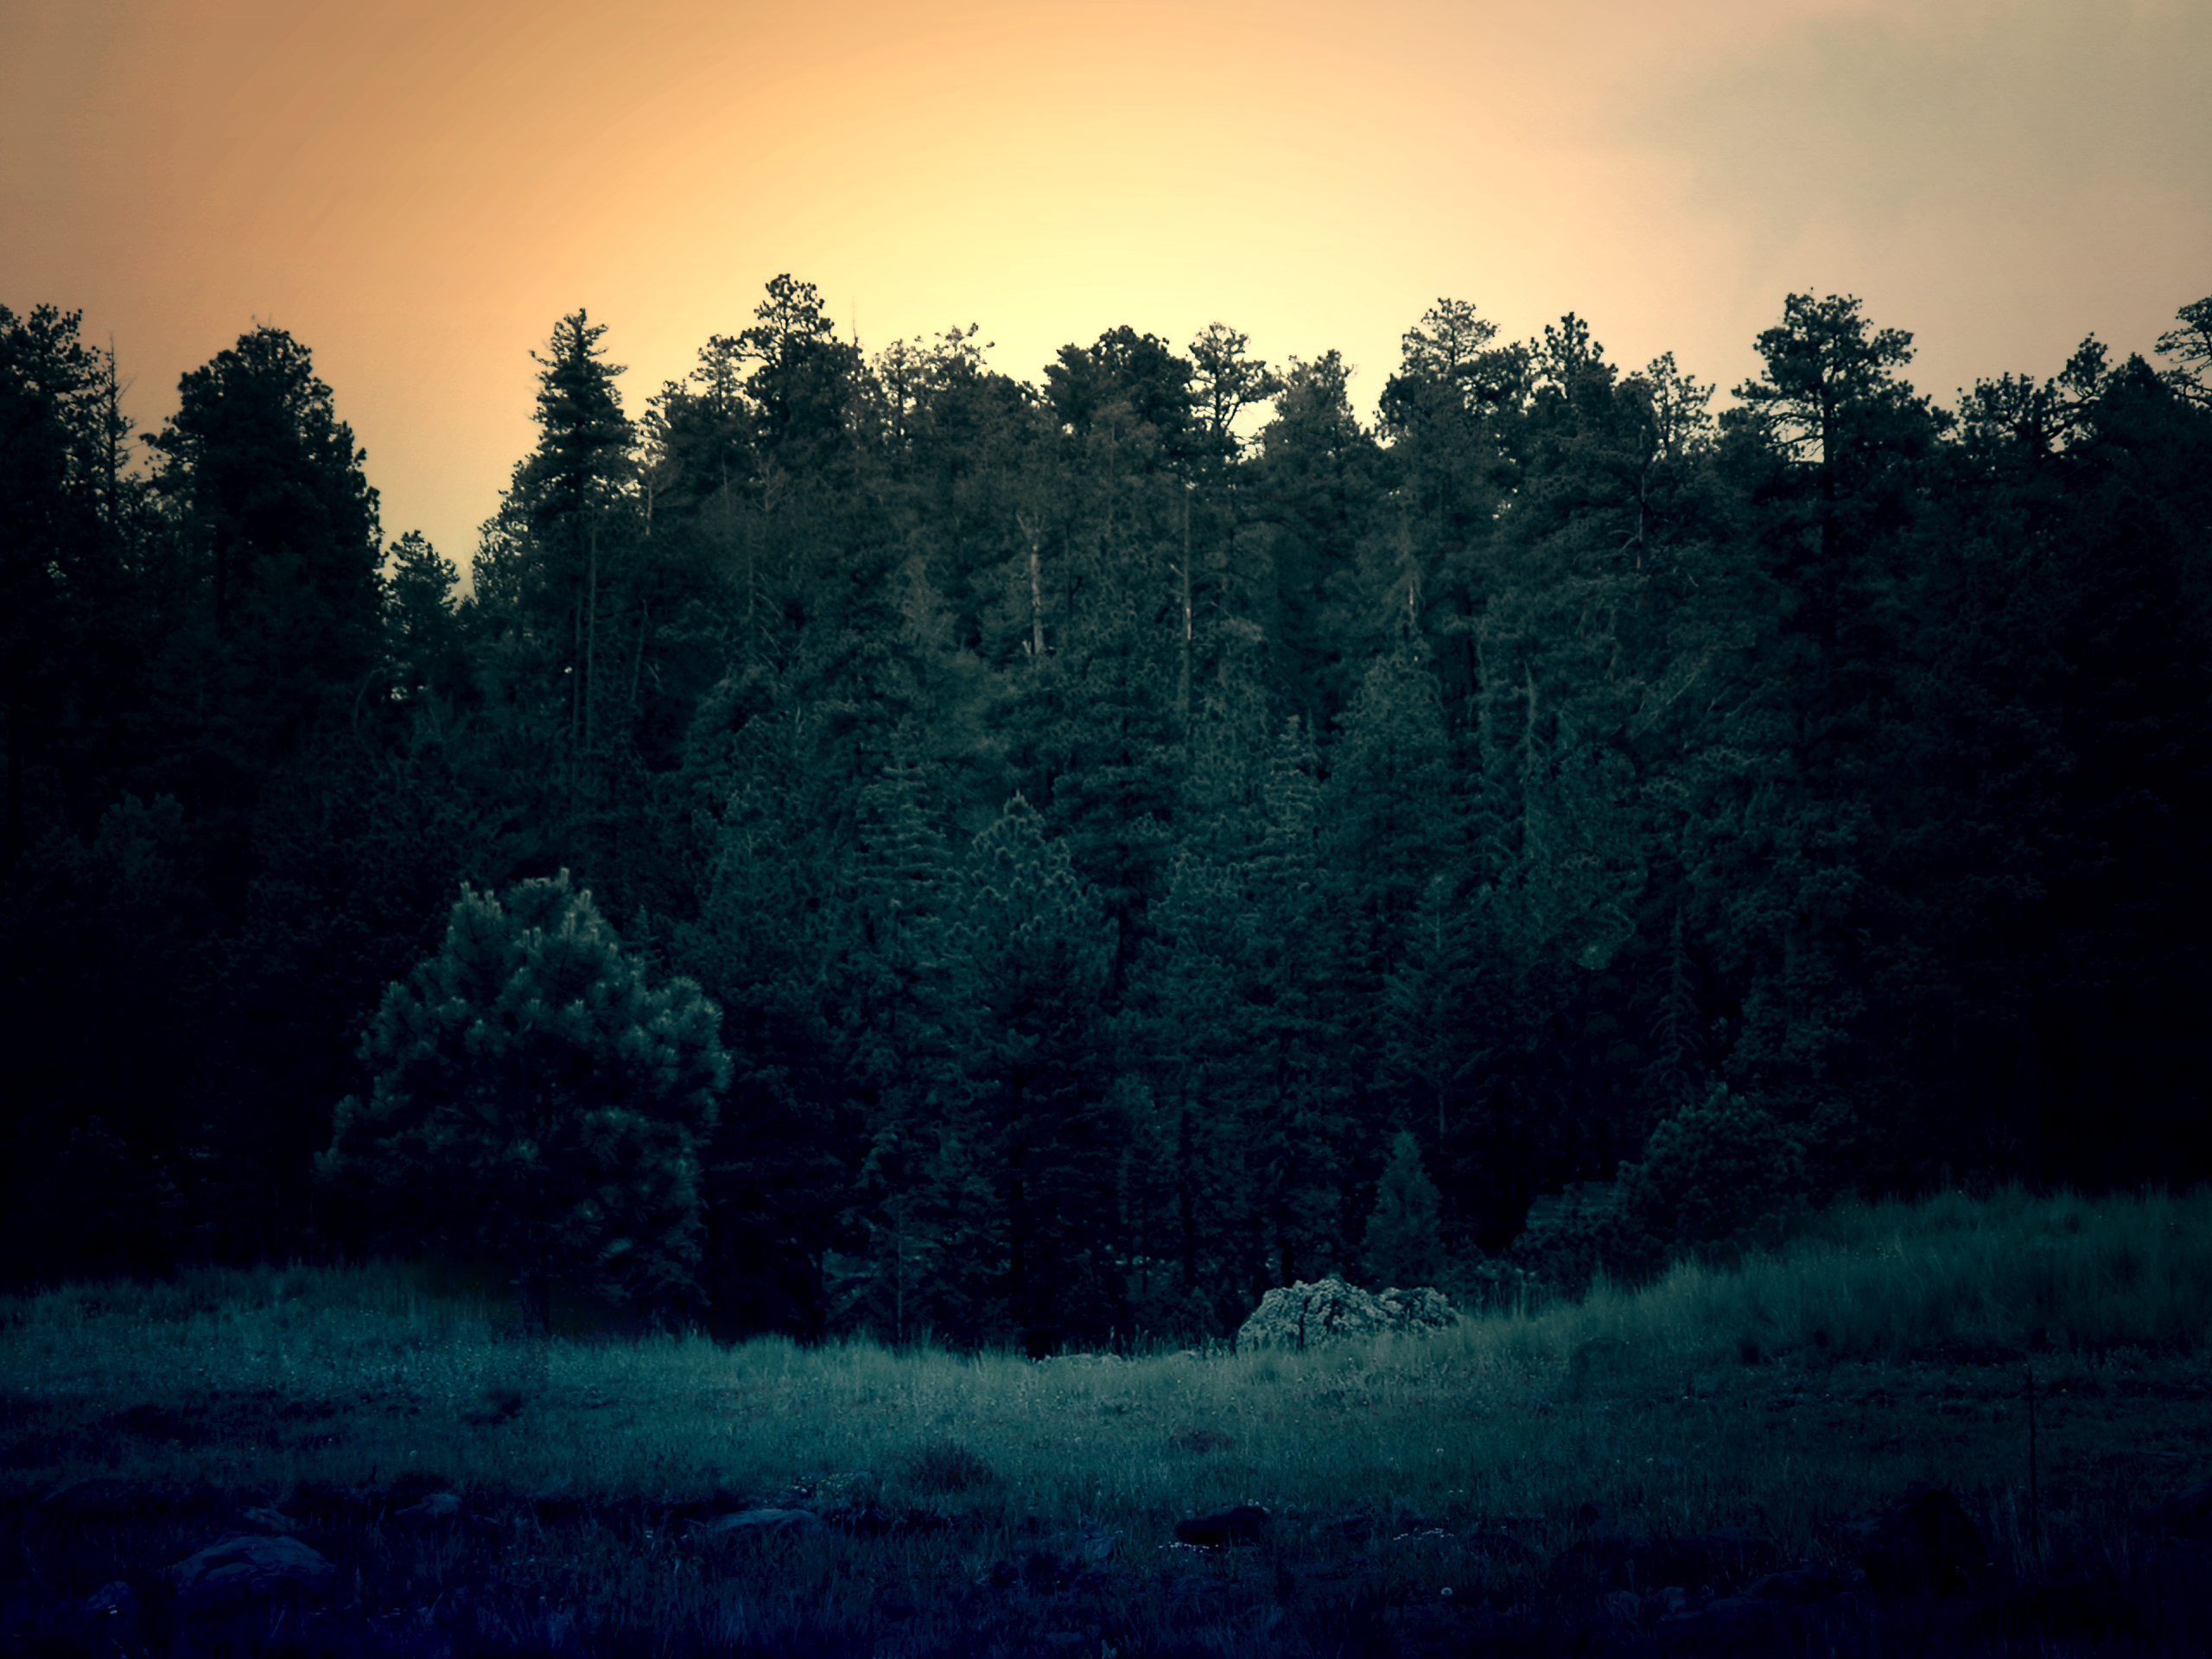
tree, nature, forest, light, cloud, sunrise, sunset, night, meadow, sunlight, morning, leaf, dawn, atmosphere, dark, dusk, evening, twilight, reflection, darkness, trees, orange sky, atmospheric phenomenon, woody plant